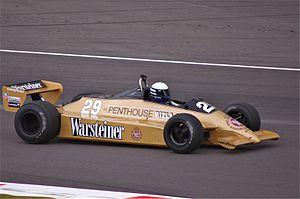
Arrows, est une ancienne écurie de Formule 1 britannique, ayant participé au championnat du monde de 1978 à 2002. Le nom de l'écurie est un acronyme constitué du nom des fondateurs : Franco Ambrosio, Alan Rees, Jackie Oliver, Dave Wass et Tony Southgate.
L'Arrows A3 est une monoplace de Formule 1 engagée par Arrows en 1980 et 1981.